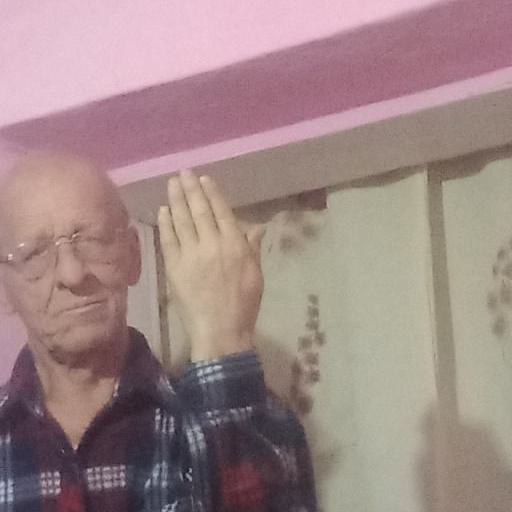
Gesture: stop_inverted